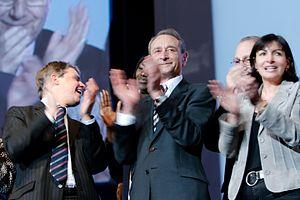
De gauche à droite